Politics of the Falkland Islands

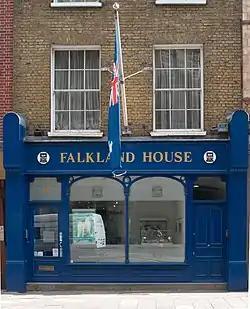
Falkland House, the representative office for the Falkland Islands Government in Westminster, London

Executive authority on the Falkland Islands is vested in Charles III, who has been the head of state since his accession to the British throne on 8 September 2022. As the King is absent from the islands for most of the time, executive authority is exercised "in His Majesty's name and on His Majesty's behalf" by the Governor of the Falkland Islands. Alison Blake has been Governor since 23 July 2022.